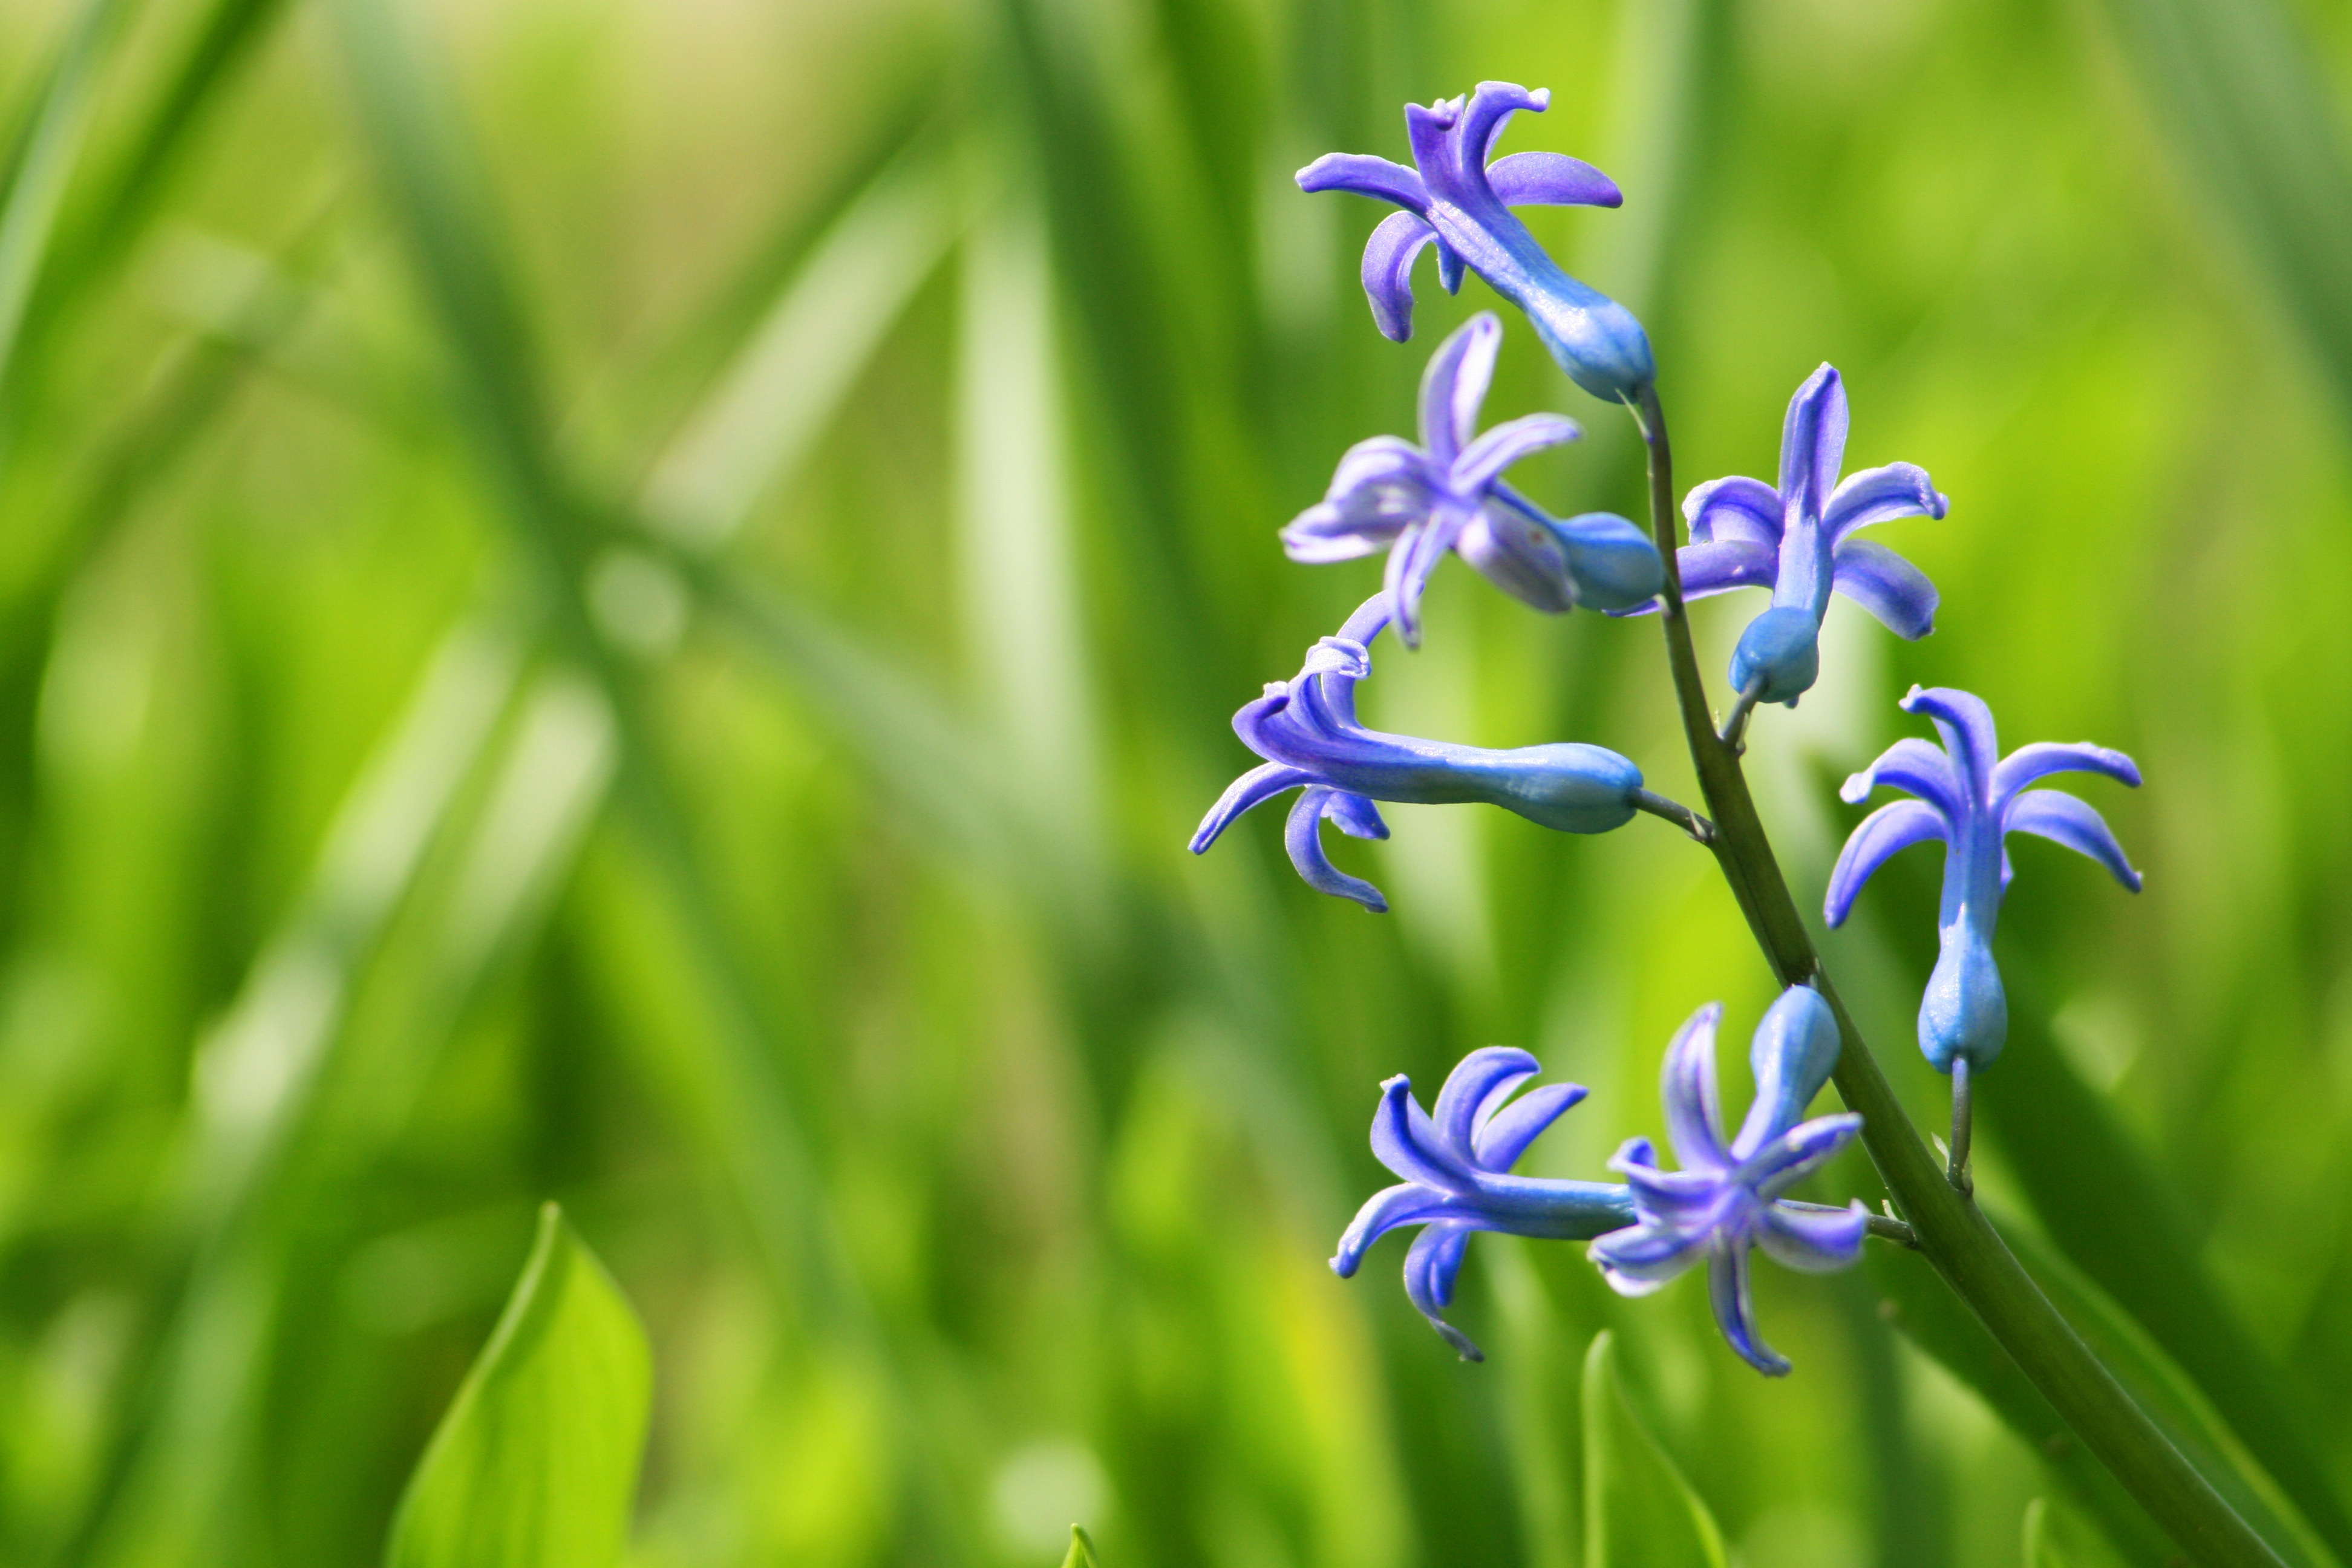
nature, grass, plant, meadow, flower, green, herb, botany, garden, flora, wildflower, purple flower, hyacinth, scilla, macro photography, flowering plant, fragrant flowers, plant stem, land plant